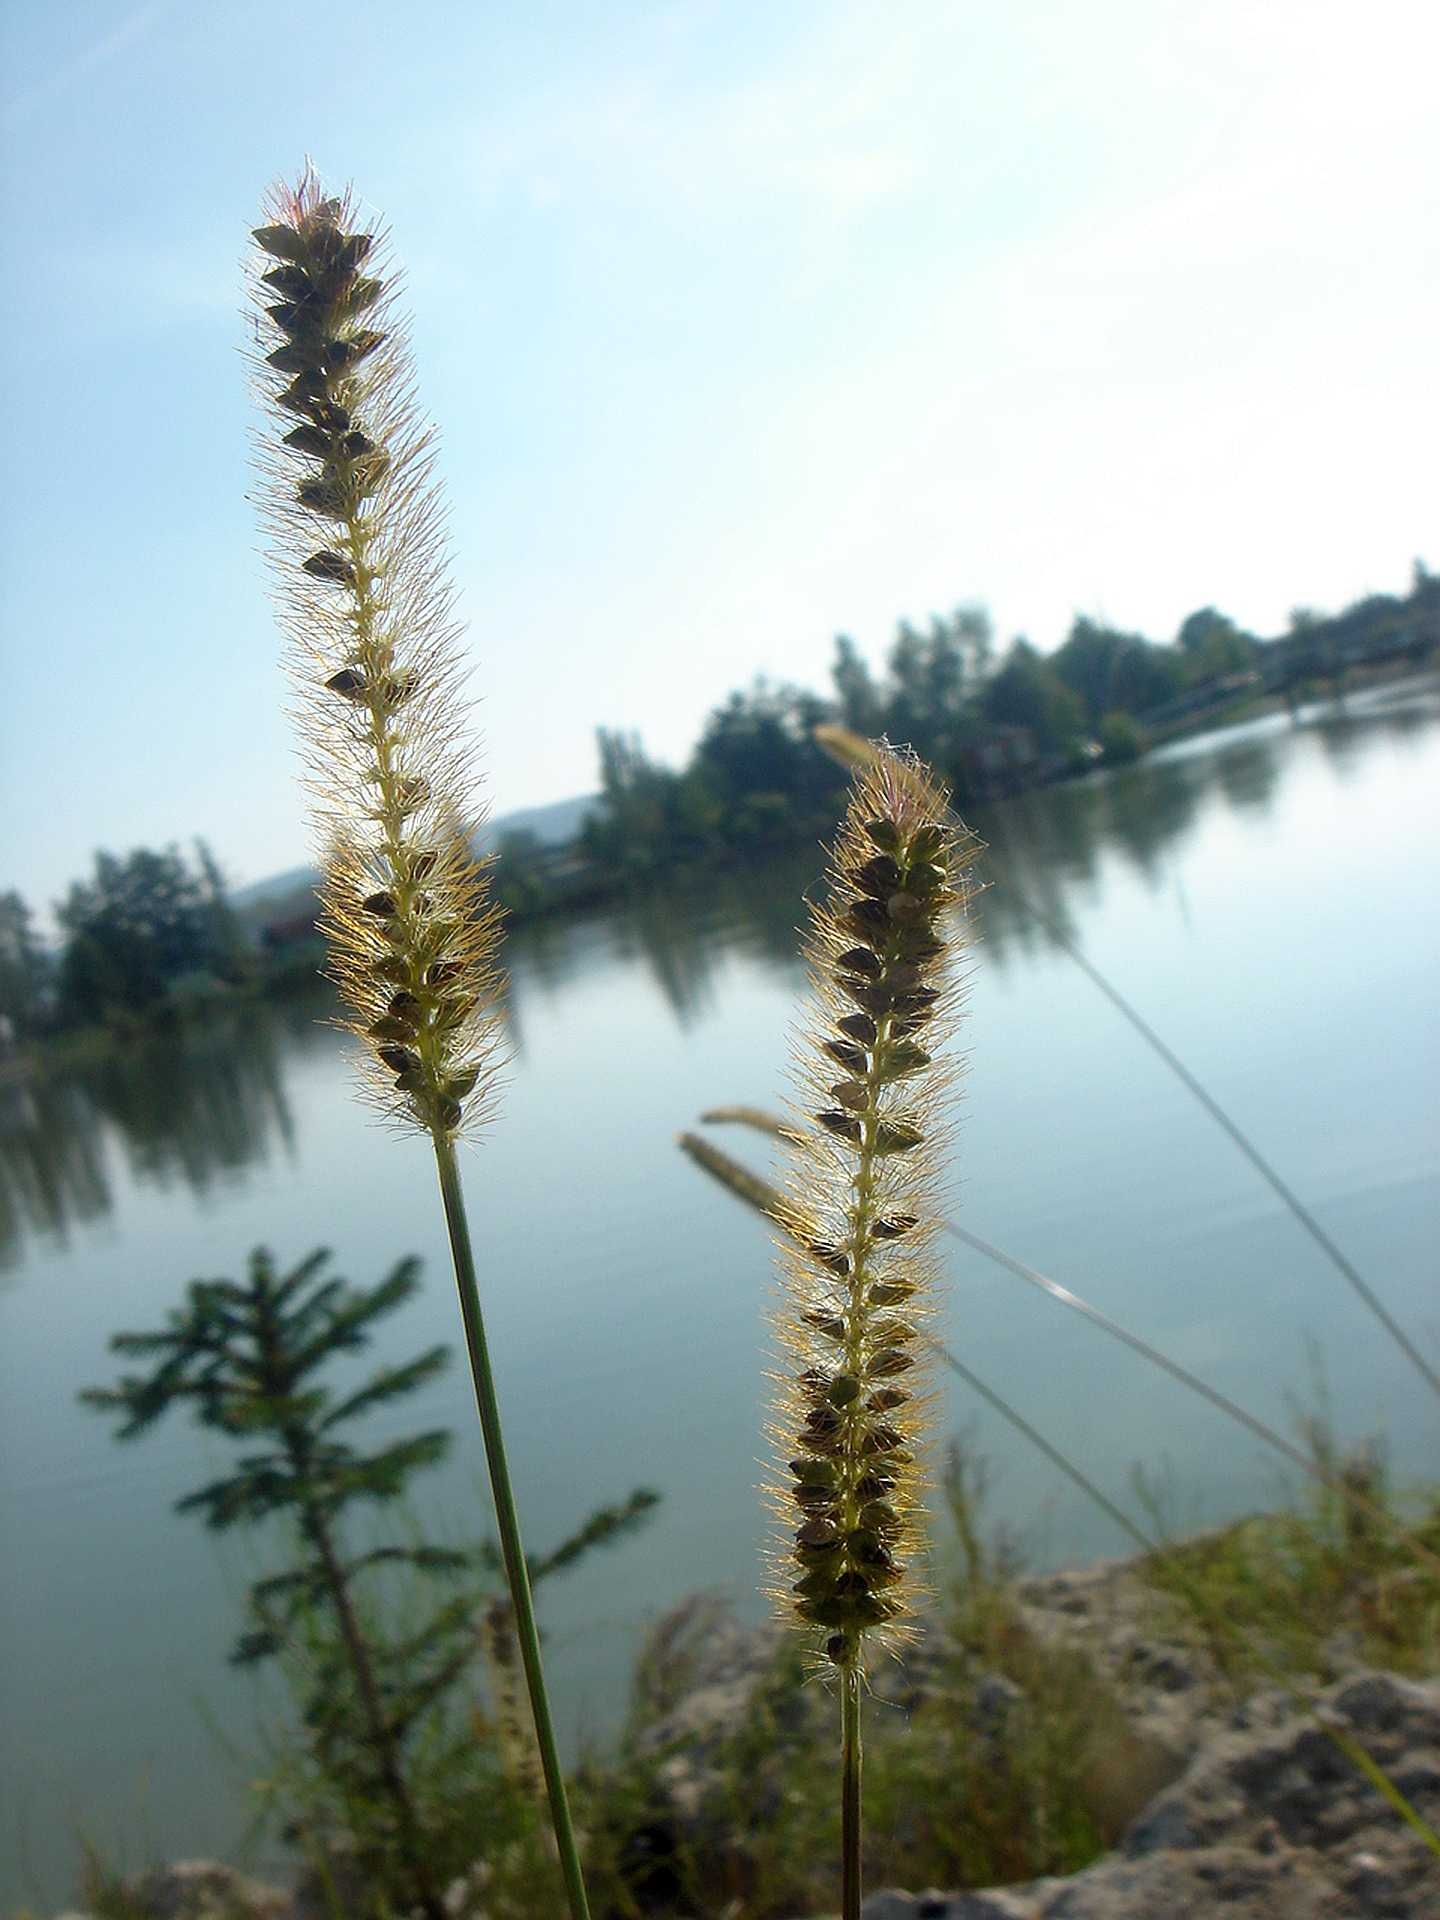
tree, grass, plant, field, flower, view, pond, crop, agriculture, flora, surface, bank, flowering plant, grass family, woody plant, land plant, phragmites, arecales